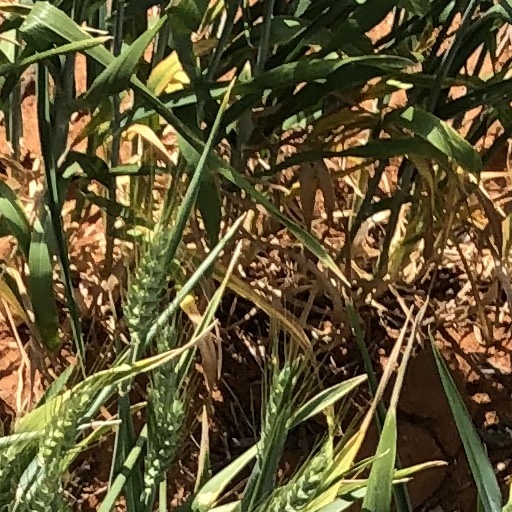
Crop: wheat